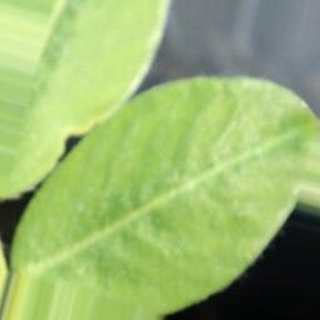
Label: healthy_groundnut